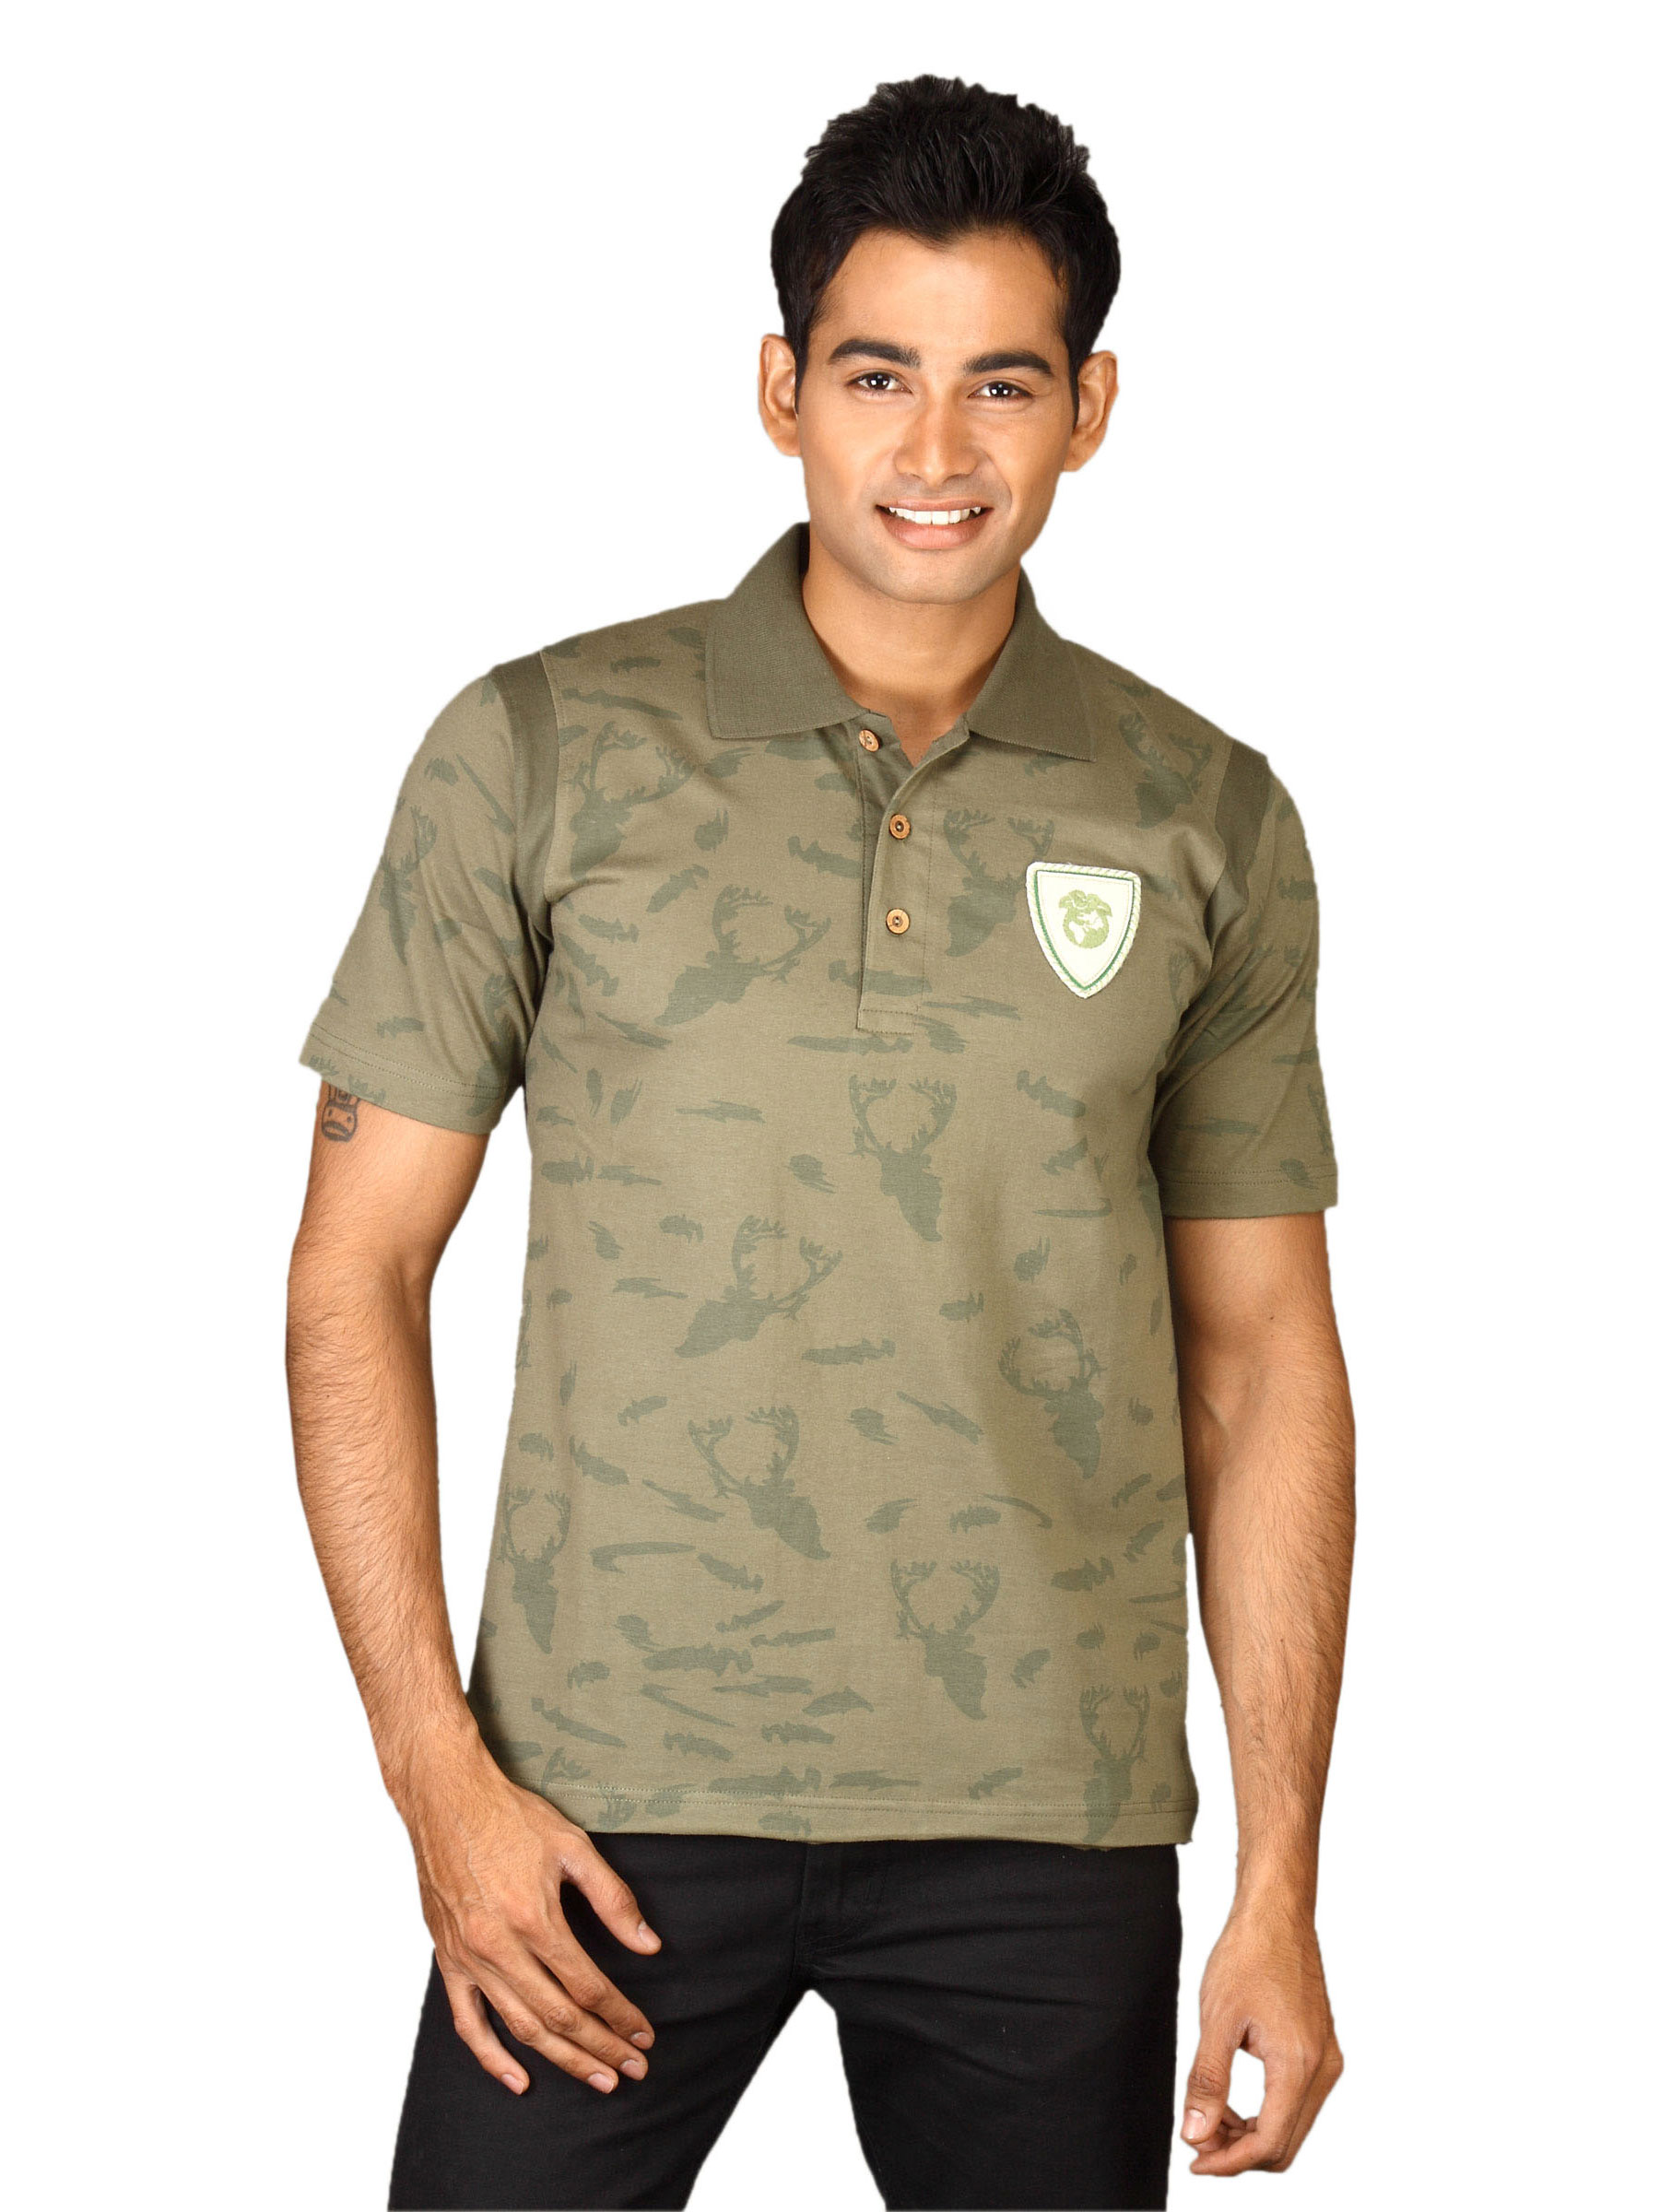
DUSG Men's Sariska Organic Olive T-shirt
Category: Apparel / Topwear / Tshirts
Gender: Men
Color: Green
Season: Fall 2010
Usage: Casual